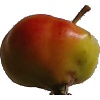
Label: Apple Red Yellow 2